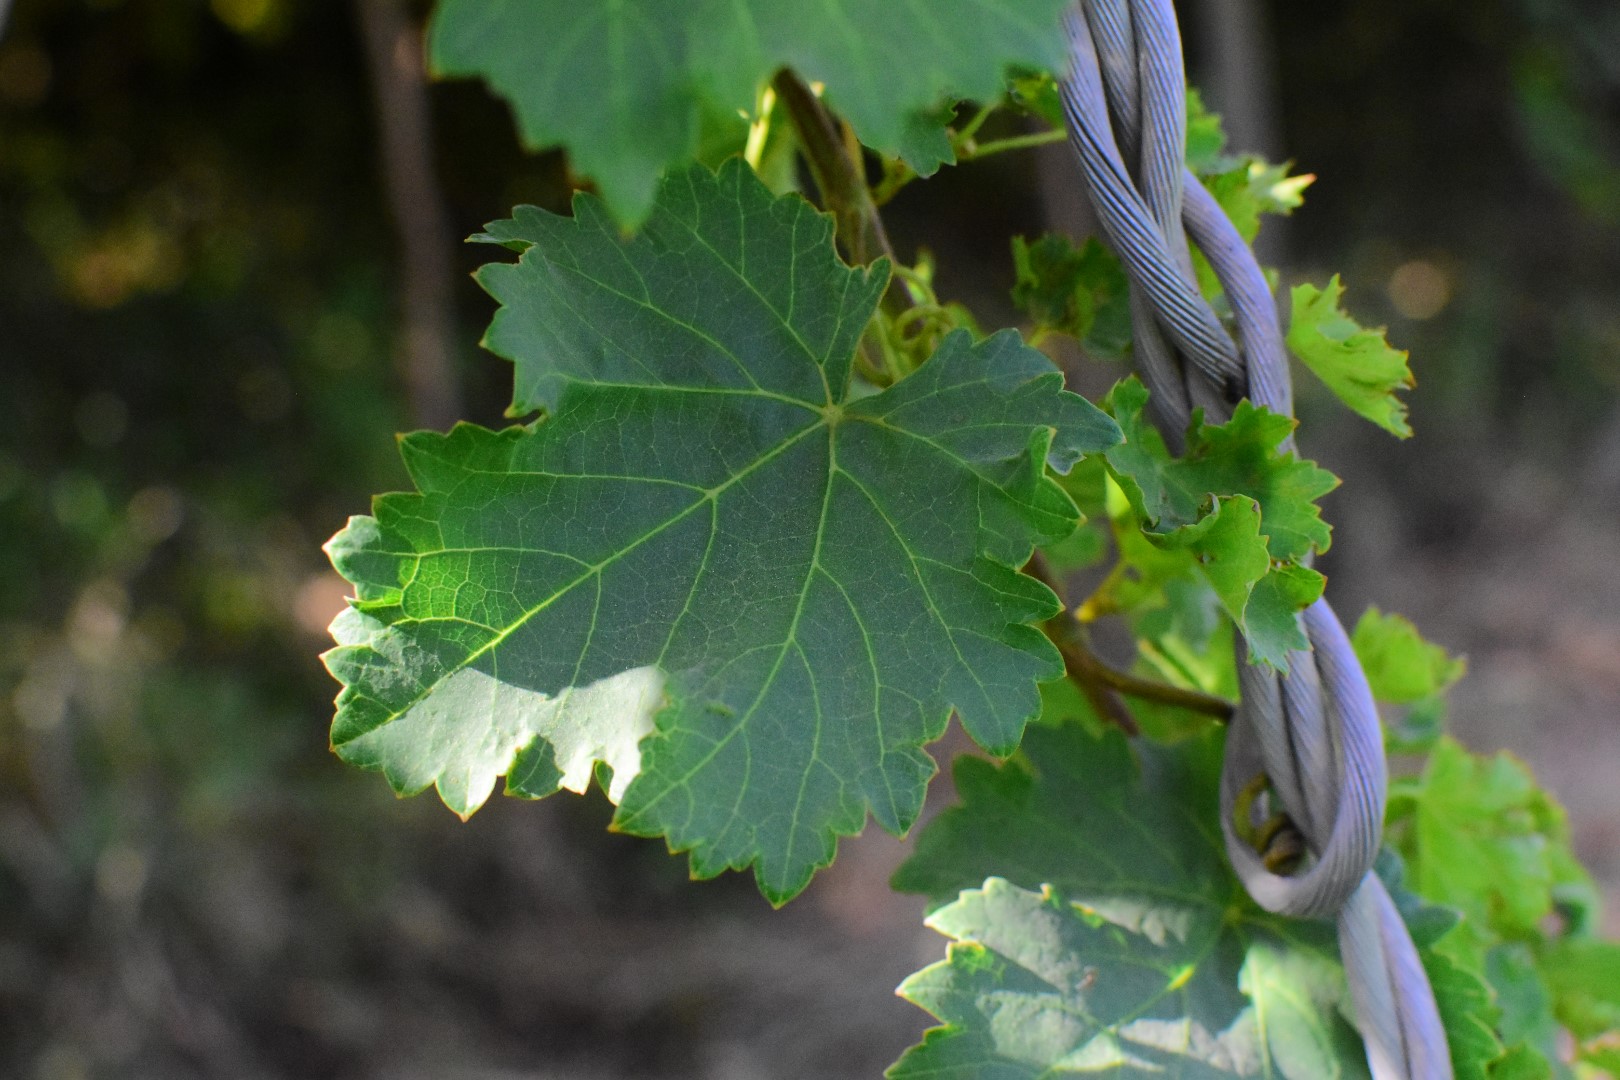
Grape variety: Deas Al-Annz